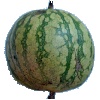
Label: watermelon